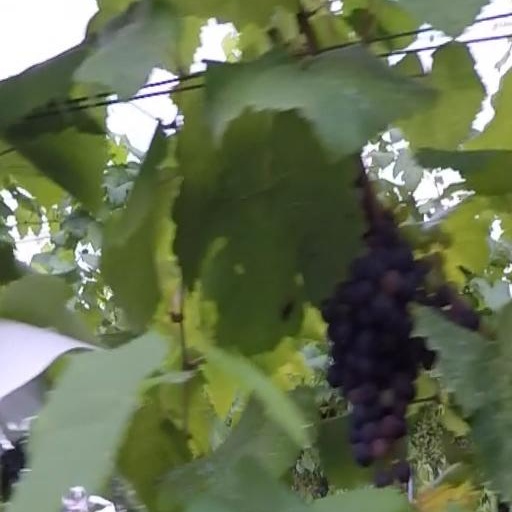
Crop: grape